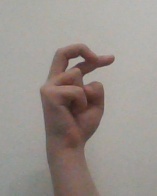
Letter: zay